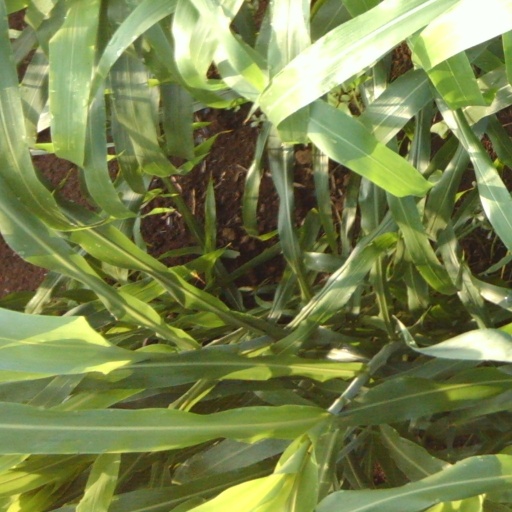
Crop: sorghum